Click letter

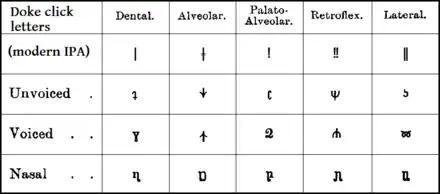
The 1925 Doke orthography for (!Xũ). Note that "alveolar" (2nd column) corresponds to modern palatal . The letters in the first, third and fifth columns had earlier been used for Zulu. The voiced dental click has the letter that would later be used by the IPA for a voiced velar fricative. Though not clear from this image, the descenders on the nasal clicks that bend to the right bear rings, while those that bend to the left are tails as in IPA and . That is, the nasal click letters are, respectively, "n" with a ring on the right leg, "ŋ" with a ring on the left leg, "n" with a ring on the left leg, "ɲ" with a ring on the right leg, and "n" with rings on both legs, or, in the order of the main table, 20px20px20px20px20px20px.

During the First World War, Daniel Jones created the equivalent letters ⟨ʇ⟩ ⟨ʖ⟩ ⟨ʗ⟩ ⟨ʞ⟩ in response to a 1914 request to fill this gap in the IPA, and these were published in 1921 (see history of the International Phonetic Alphabet).